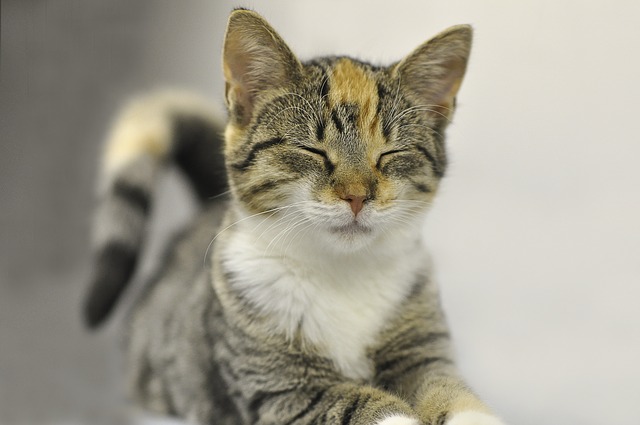
Label: gatto